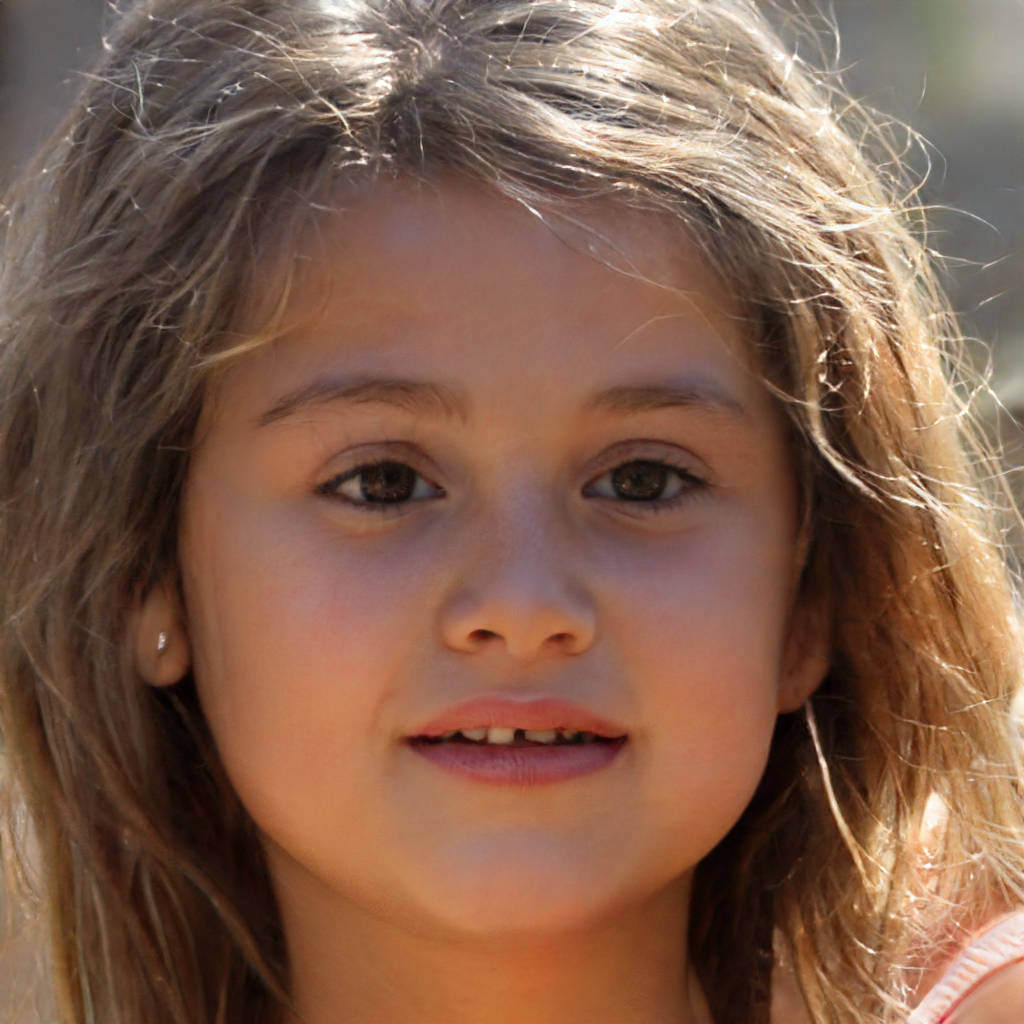
Gender: Female